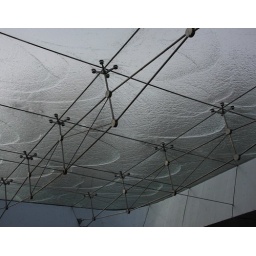
water over glass roof